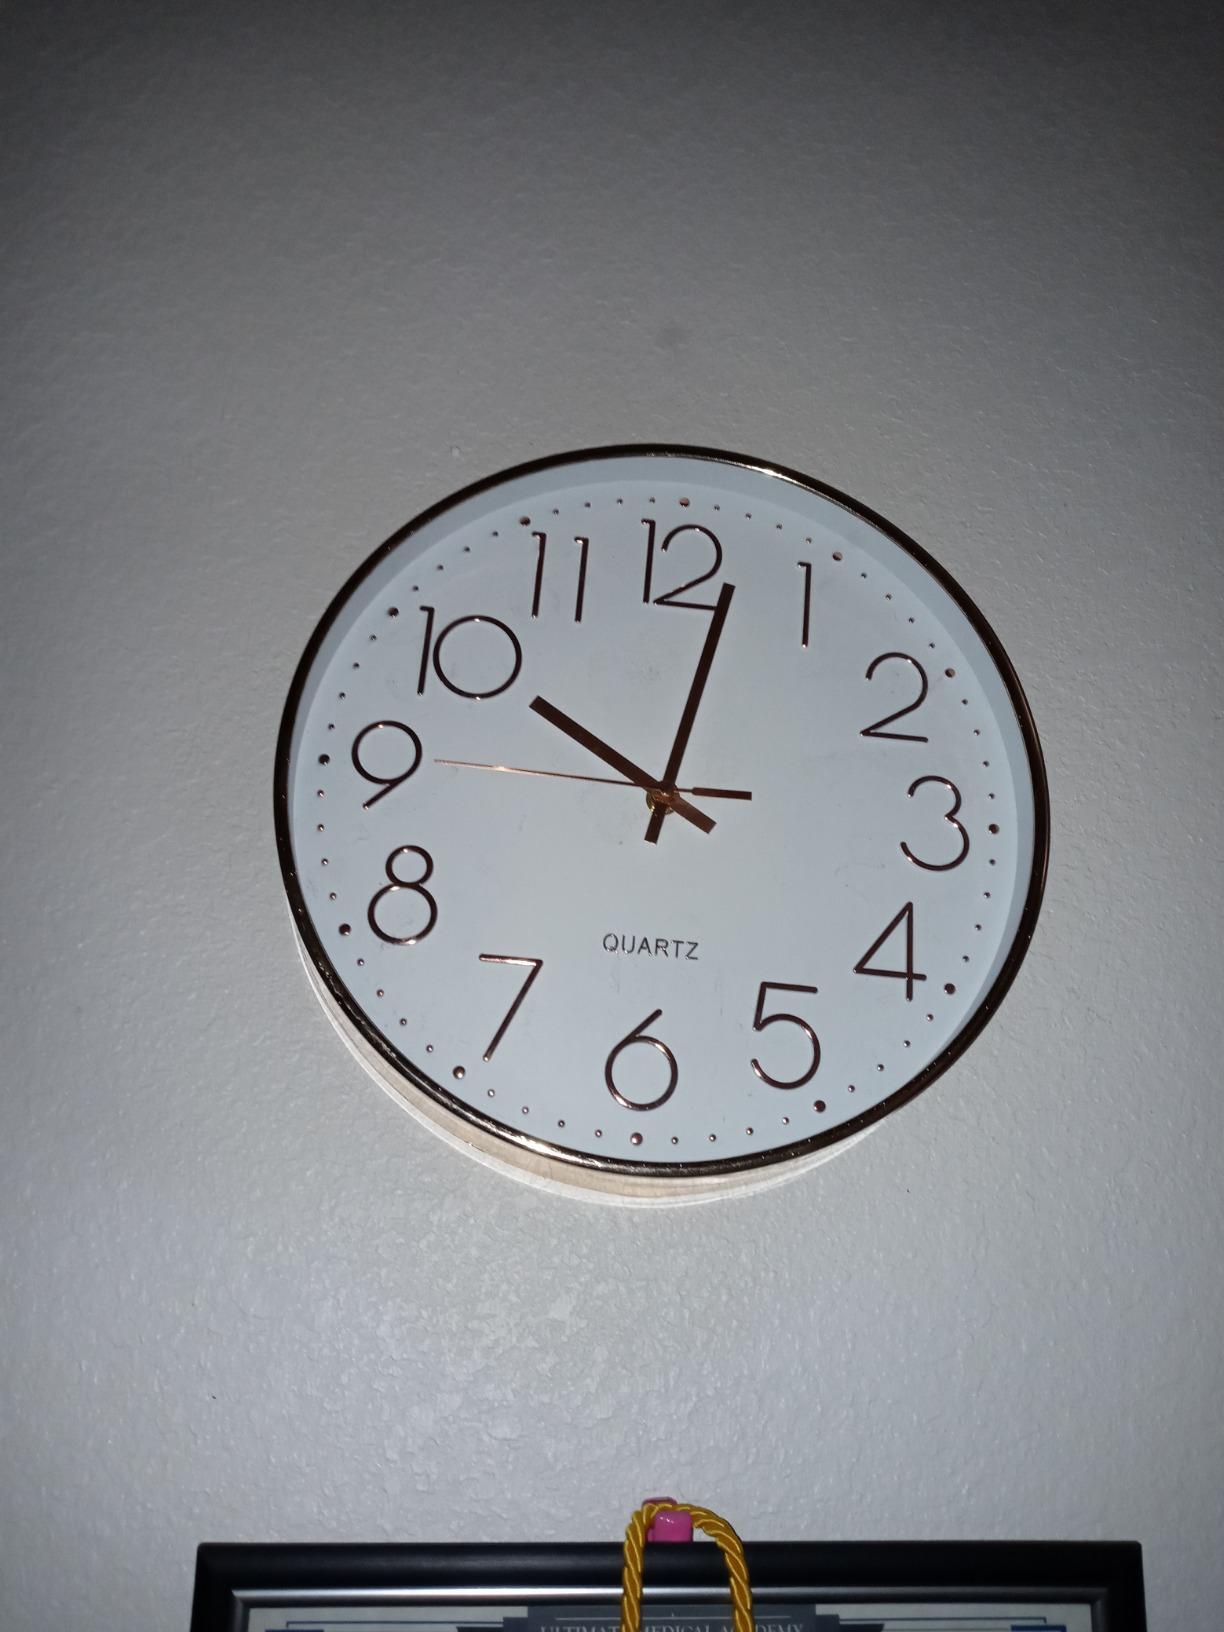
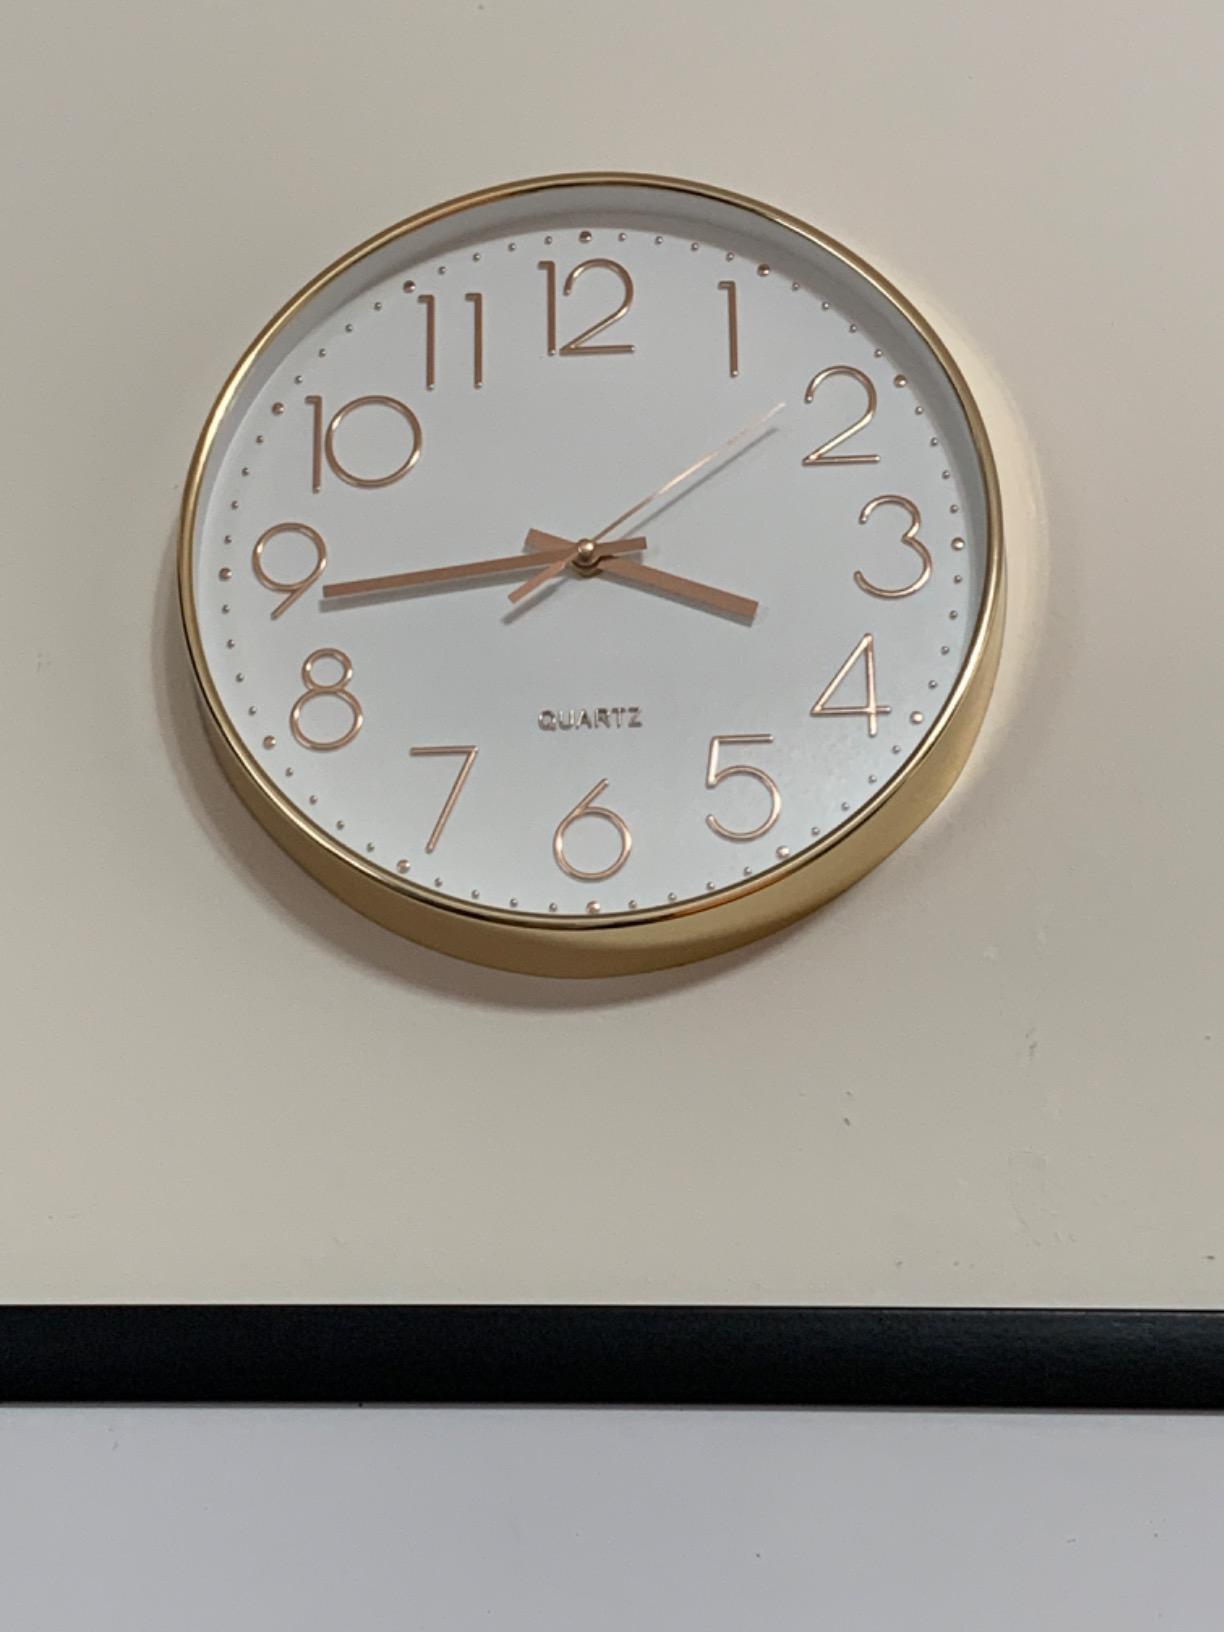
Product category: clock
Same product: yes